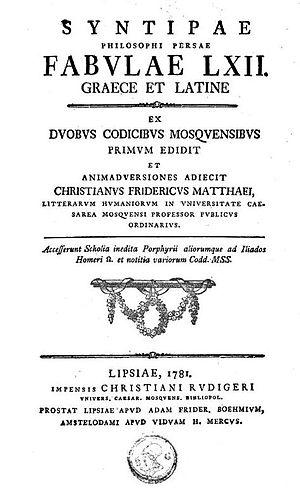
Syntipas ou Sendebad est un auteur de fables ou le héros de ces fables qui viennent de la tradition indienne ou perse.